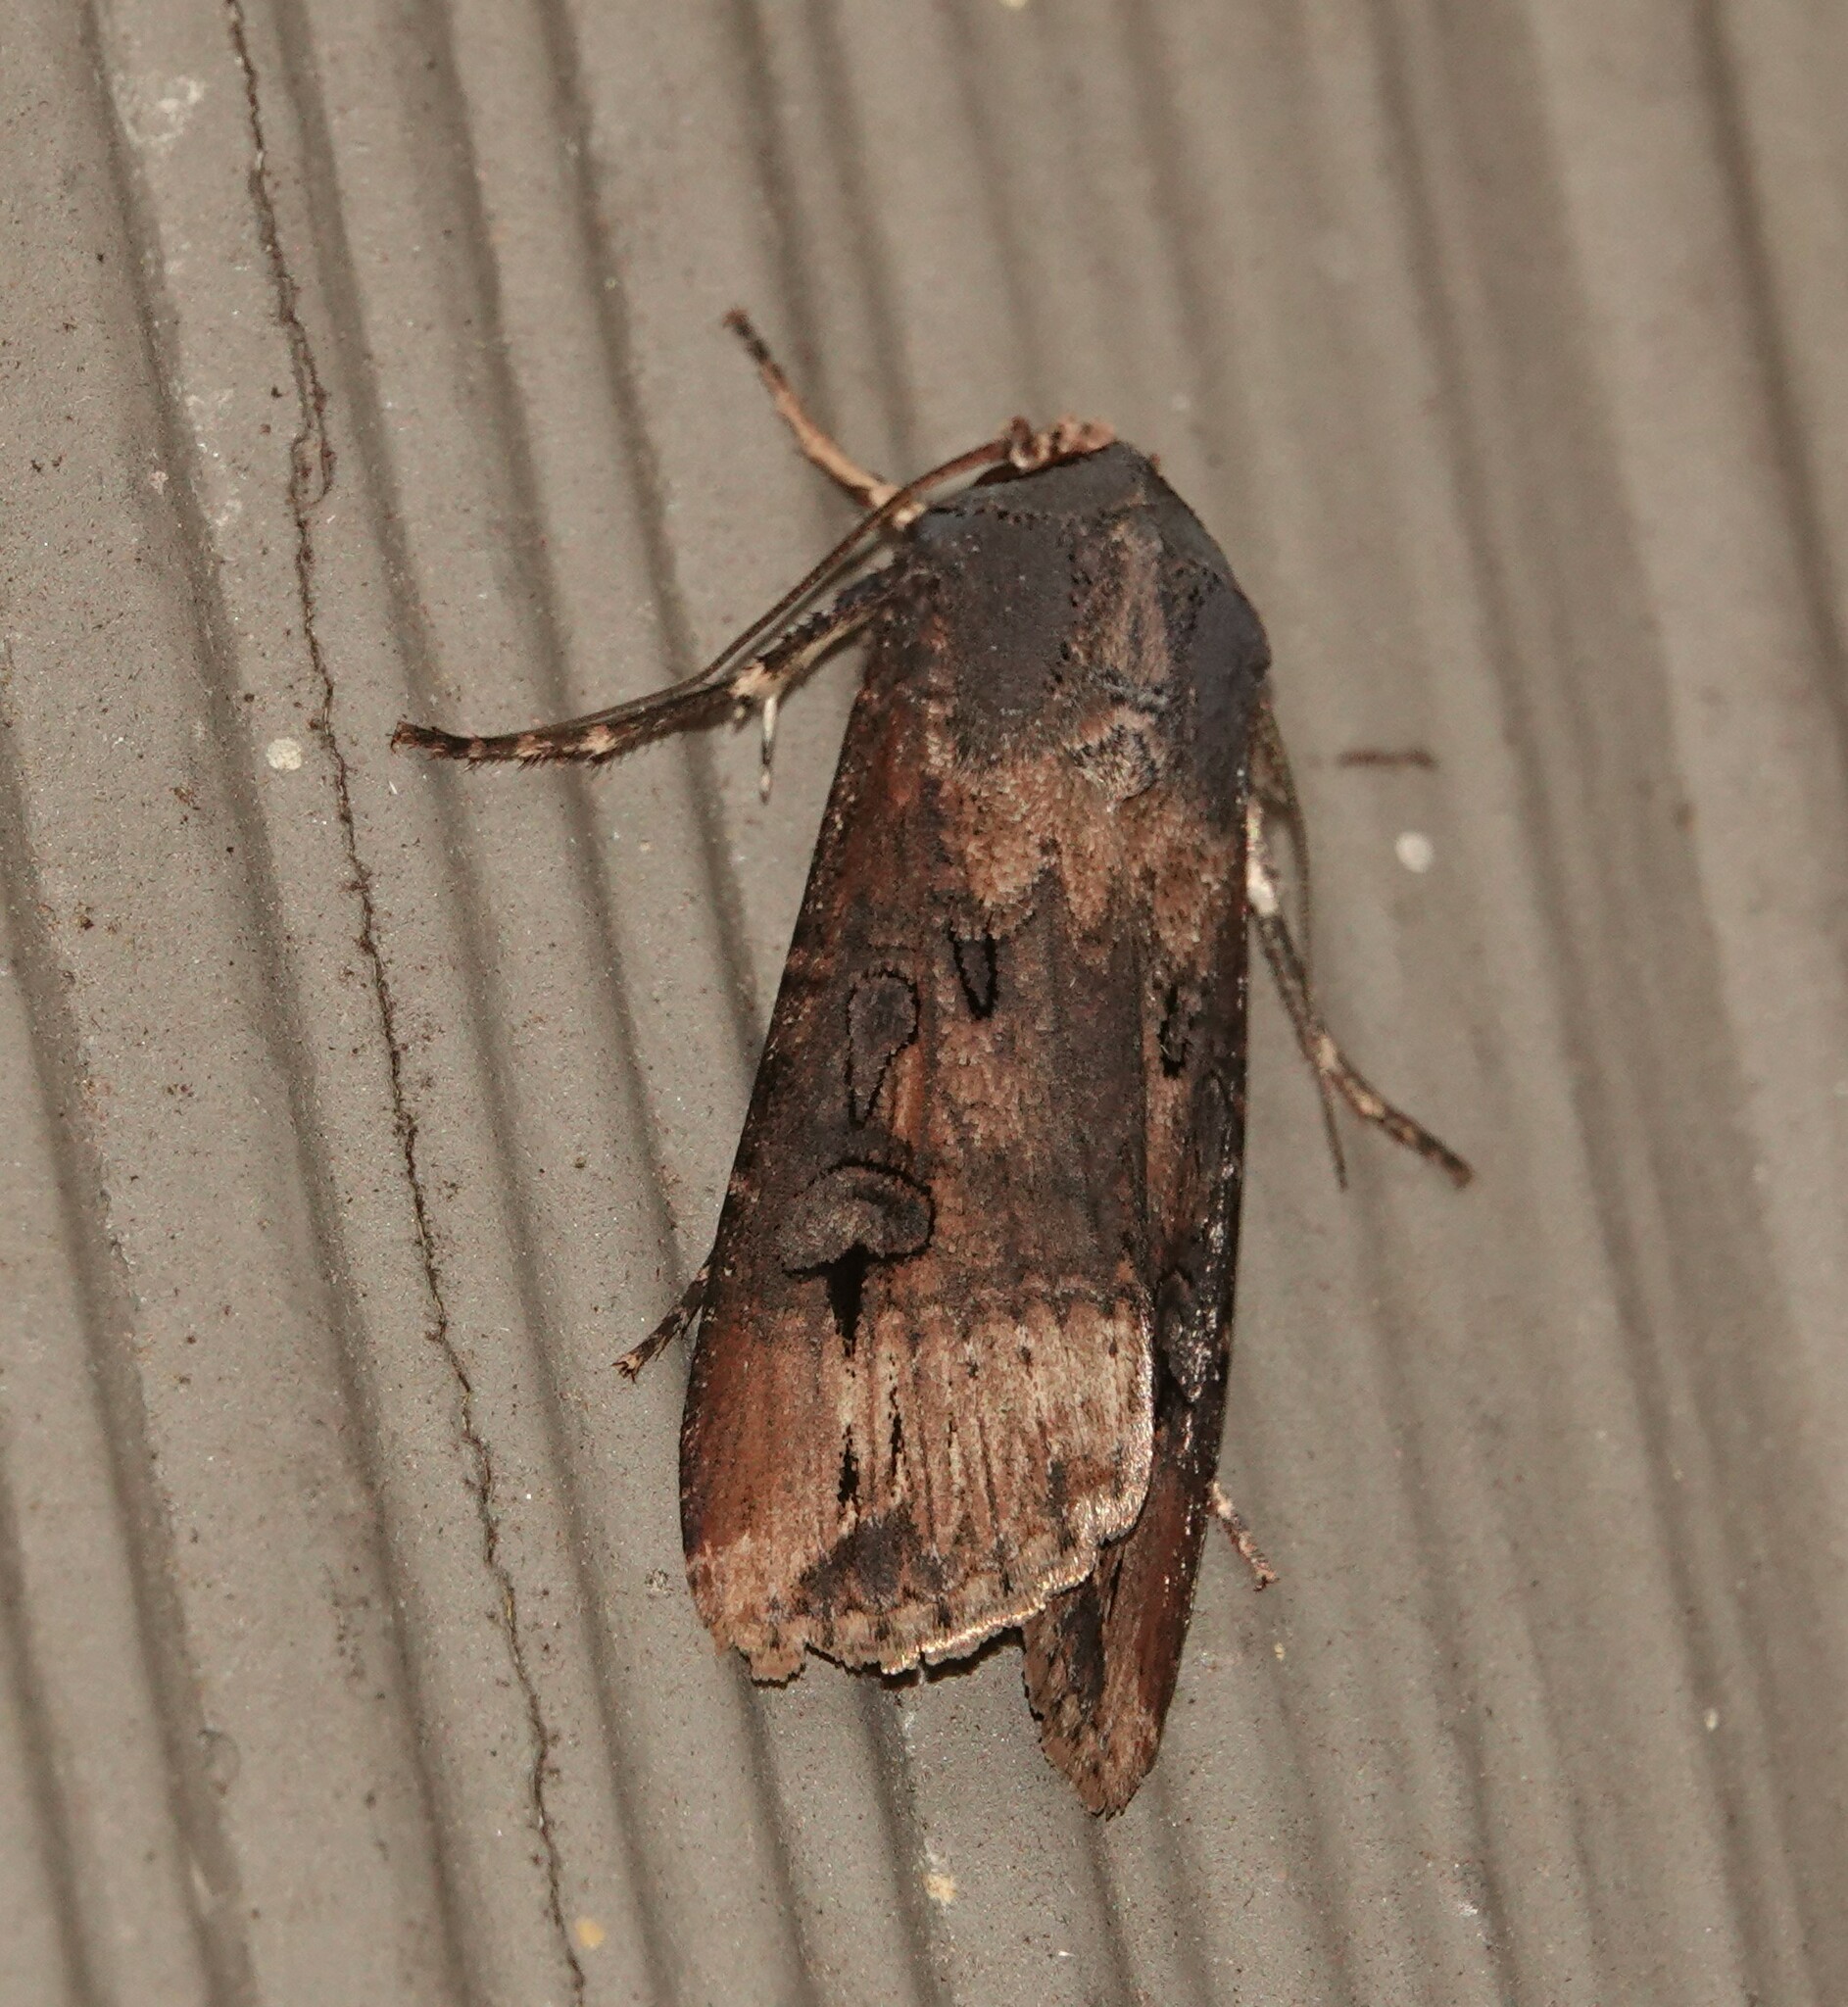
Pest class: cutworms